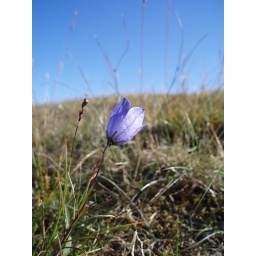
Blue bellshaped flower in the grass